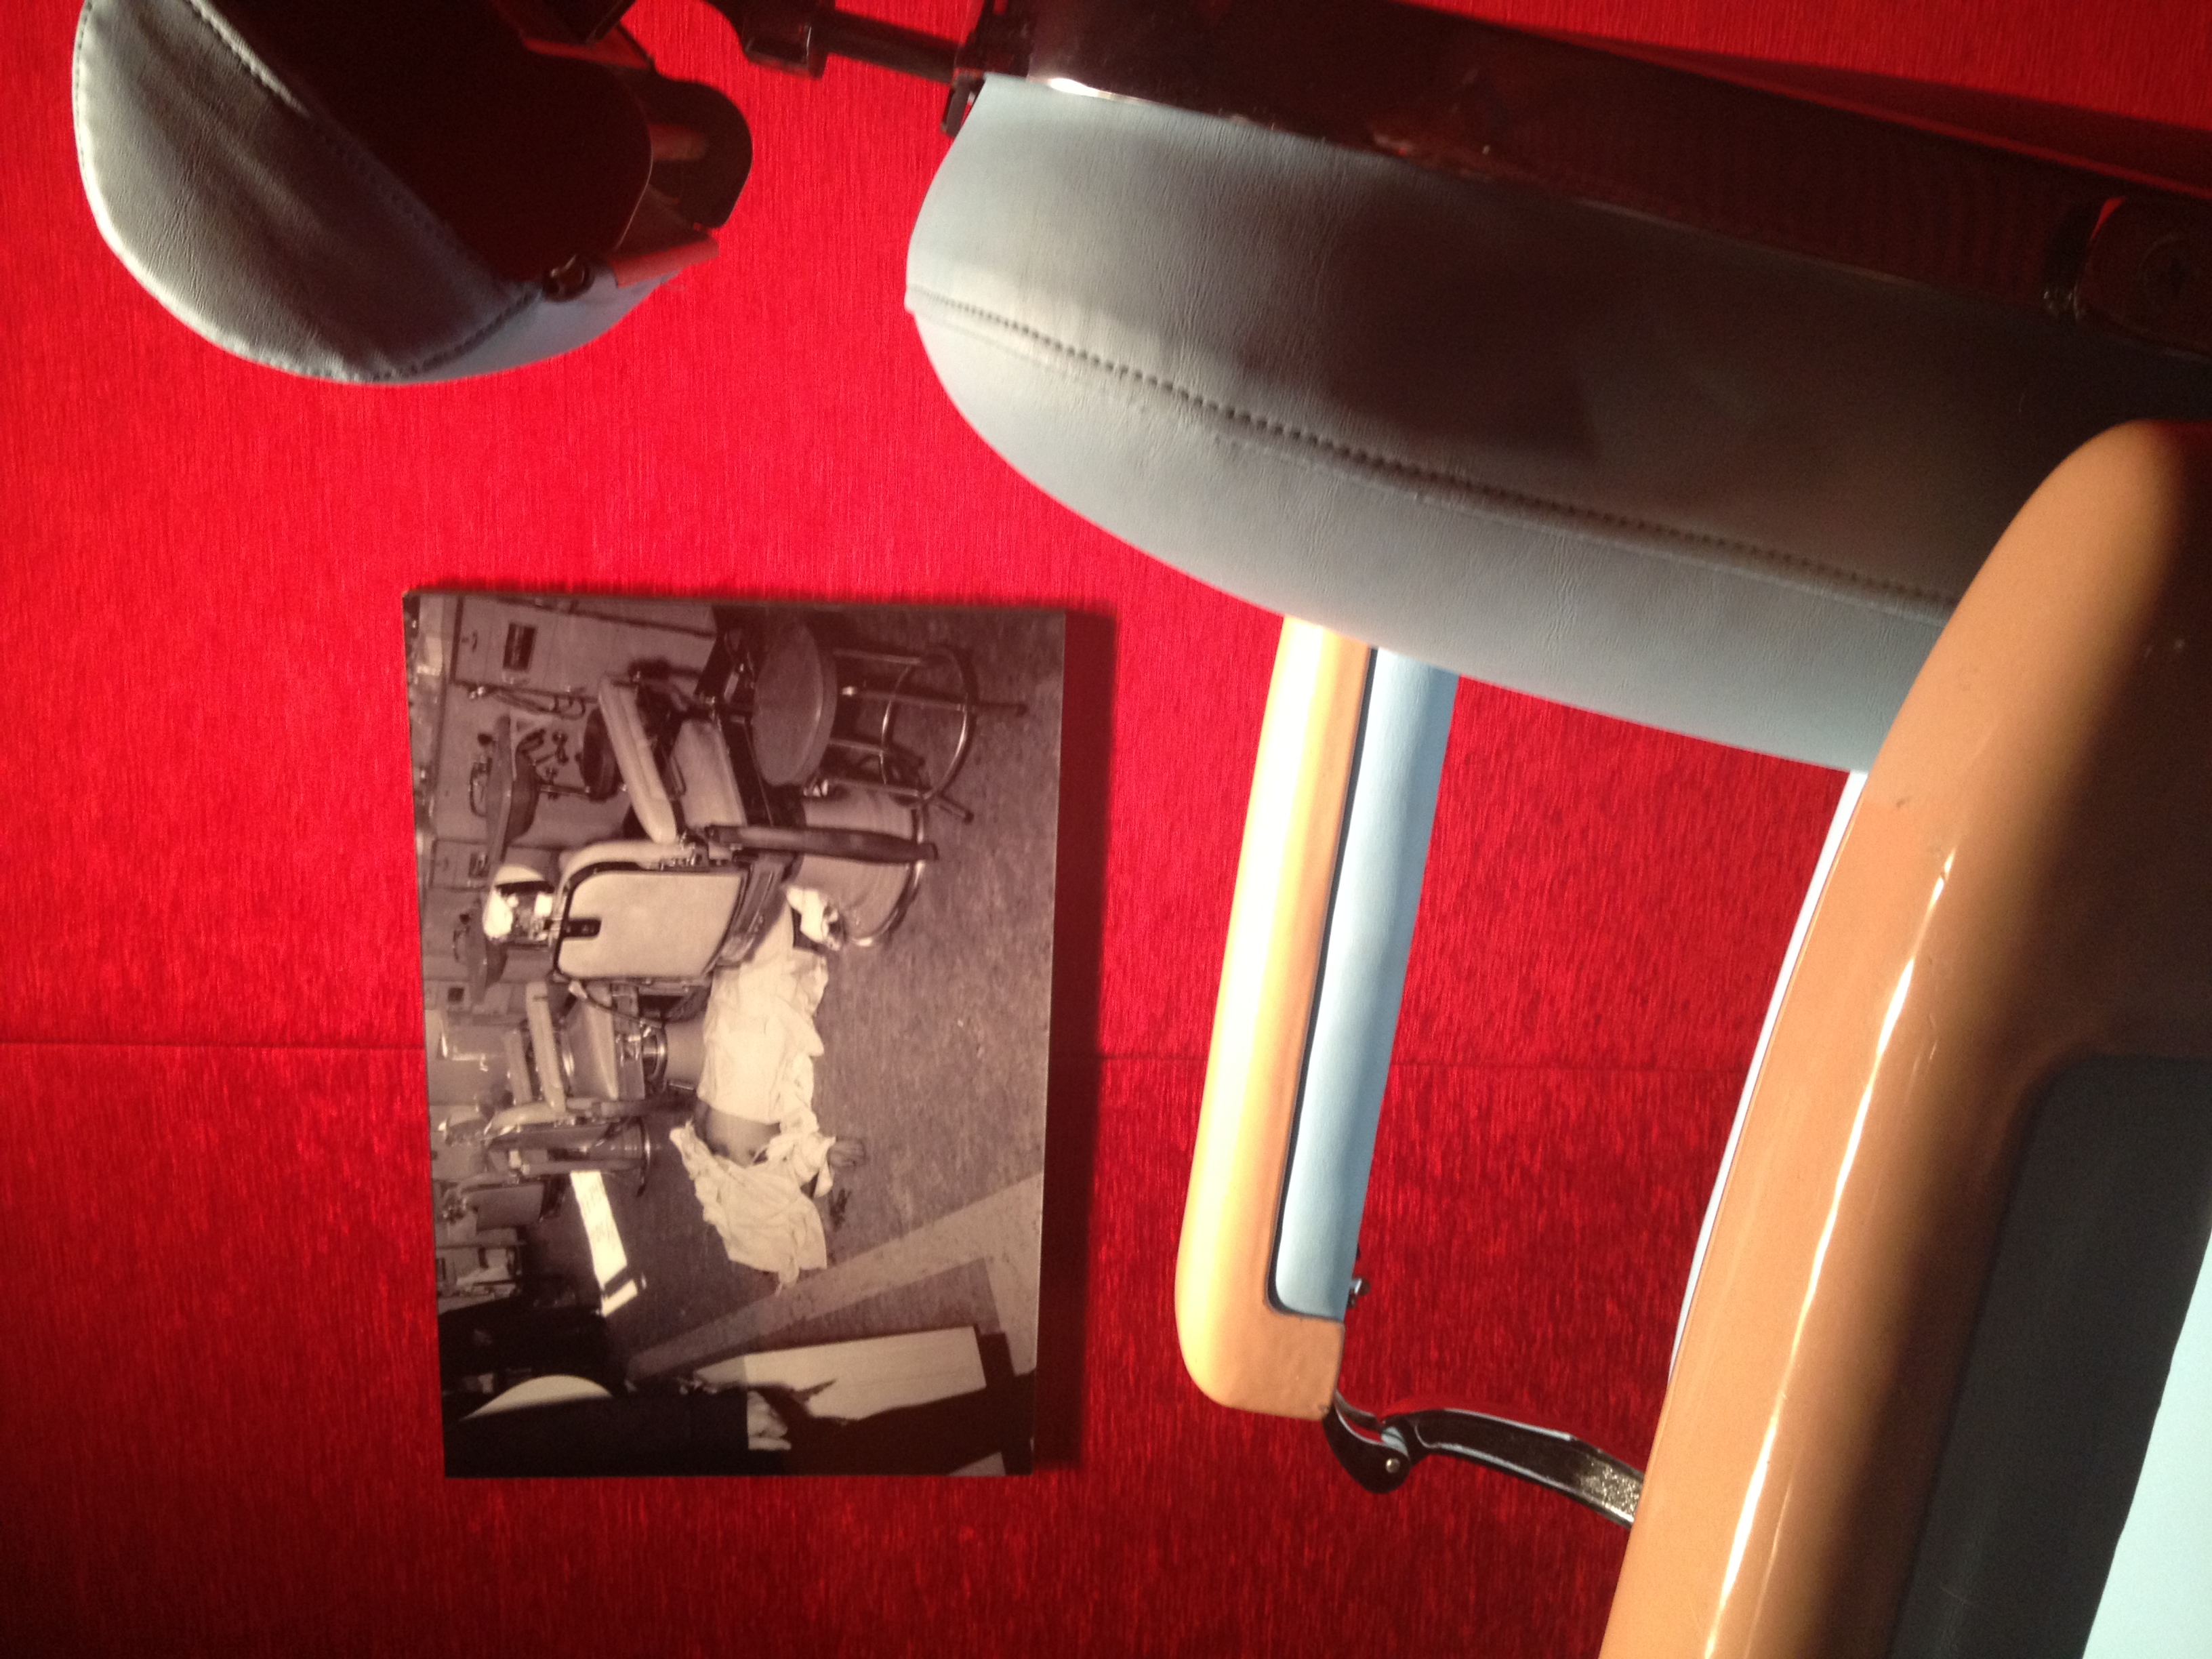
chair, red, color, furniture, shape